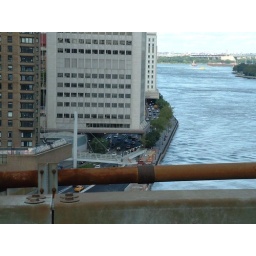
Highway running under a building DSCF0004